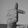
ASL letter: T